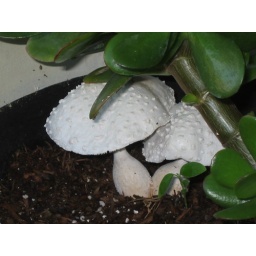
Mushrooms growing in Jade plant pot